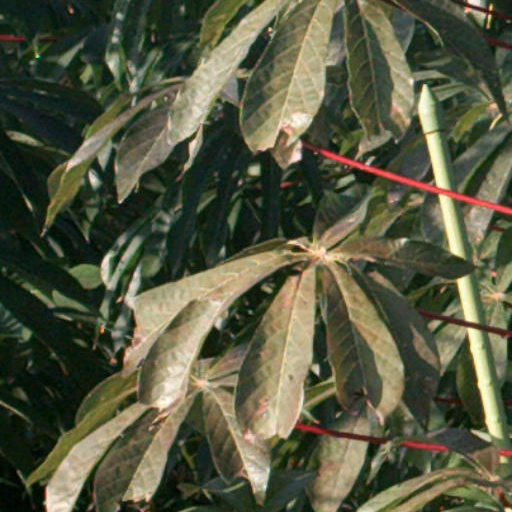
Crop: cassava